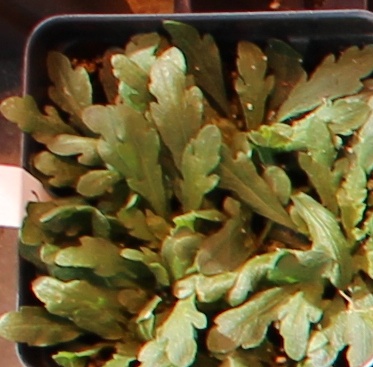
Label: Horseweed